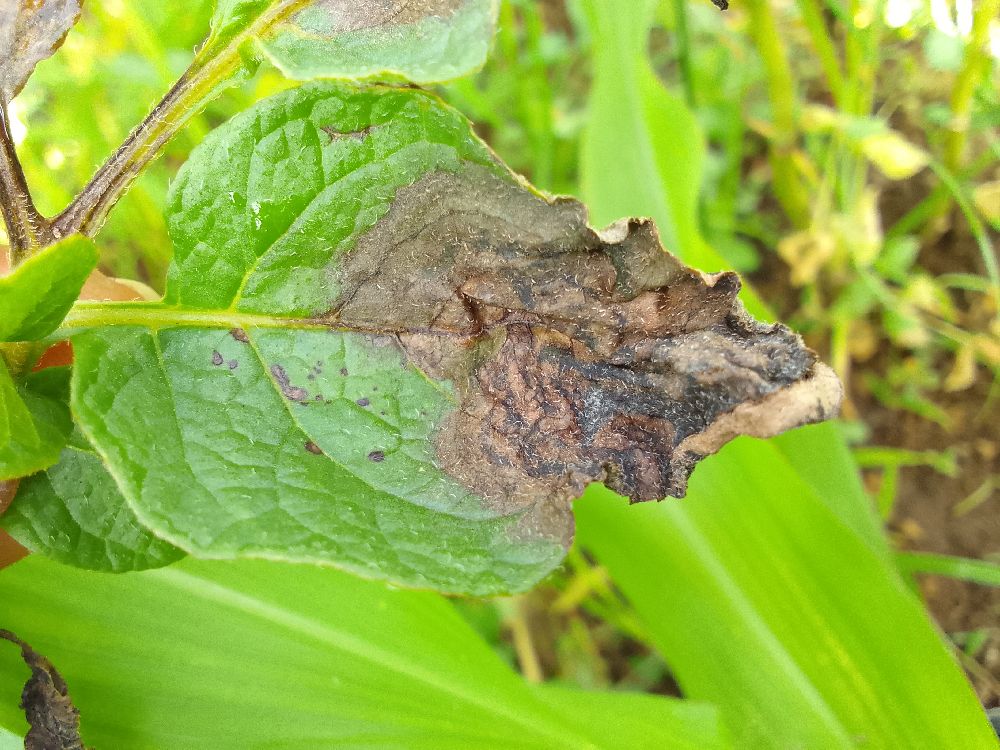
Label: Late blight